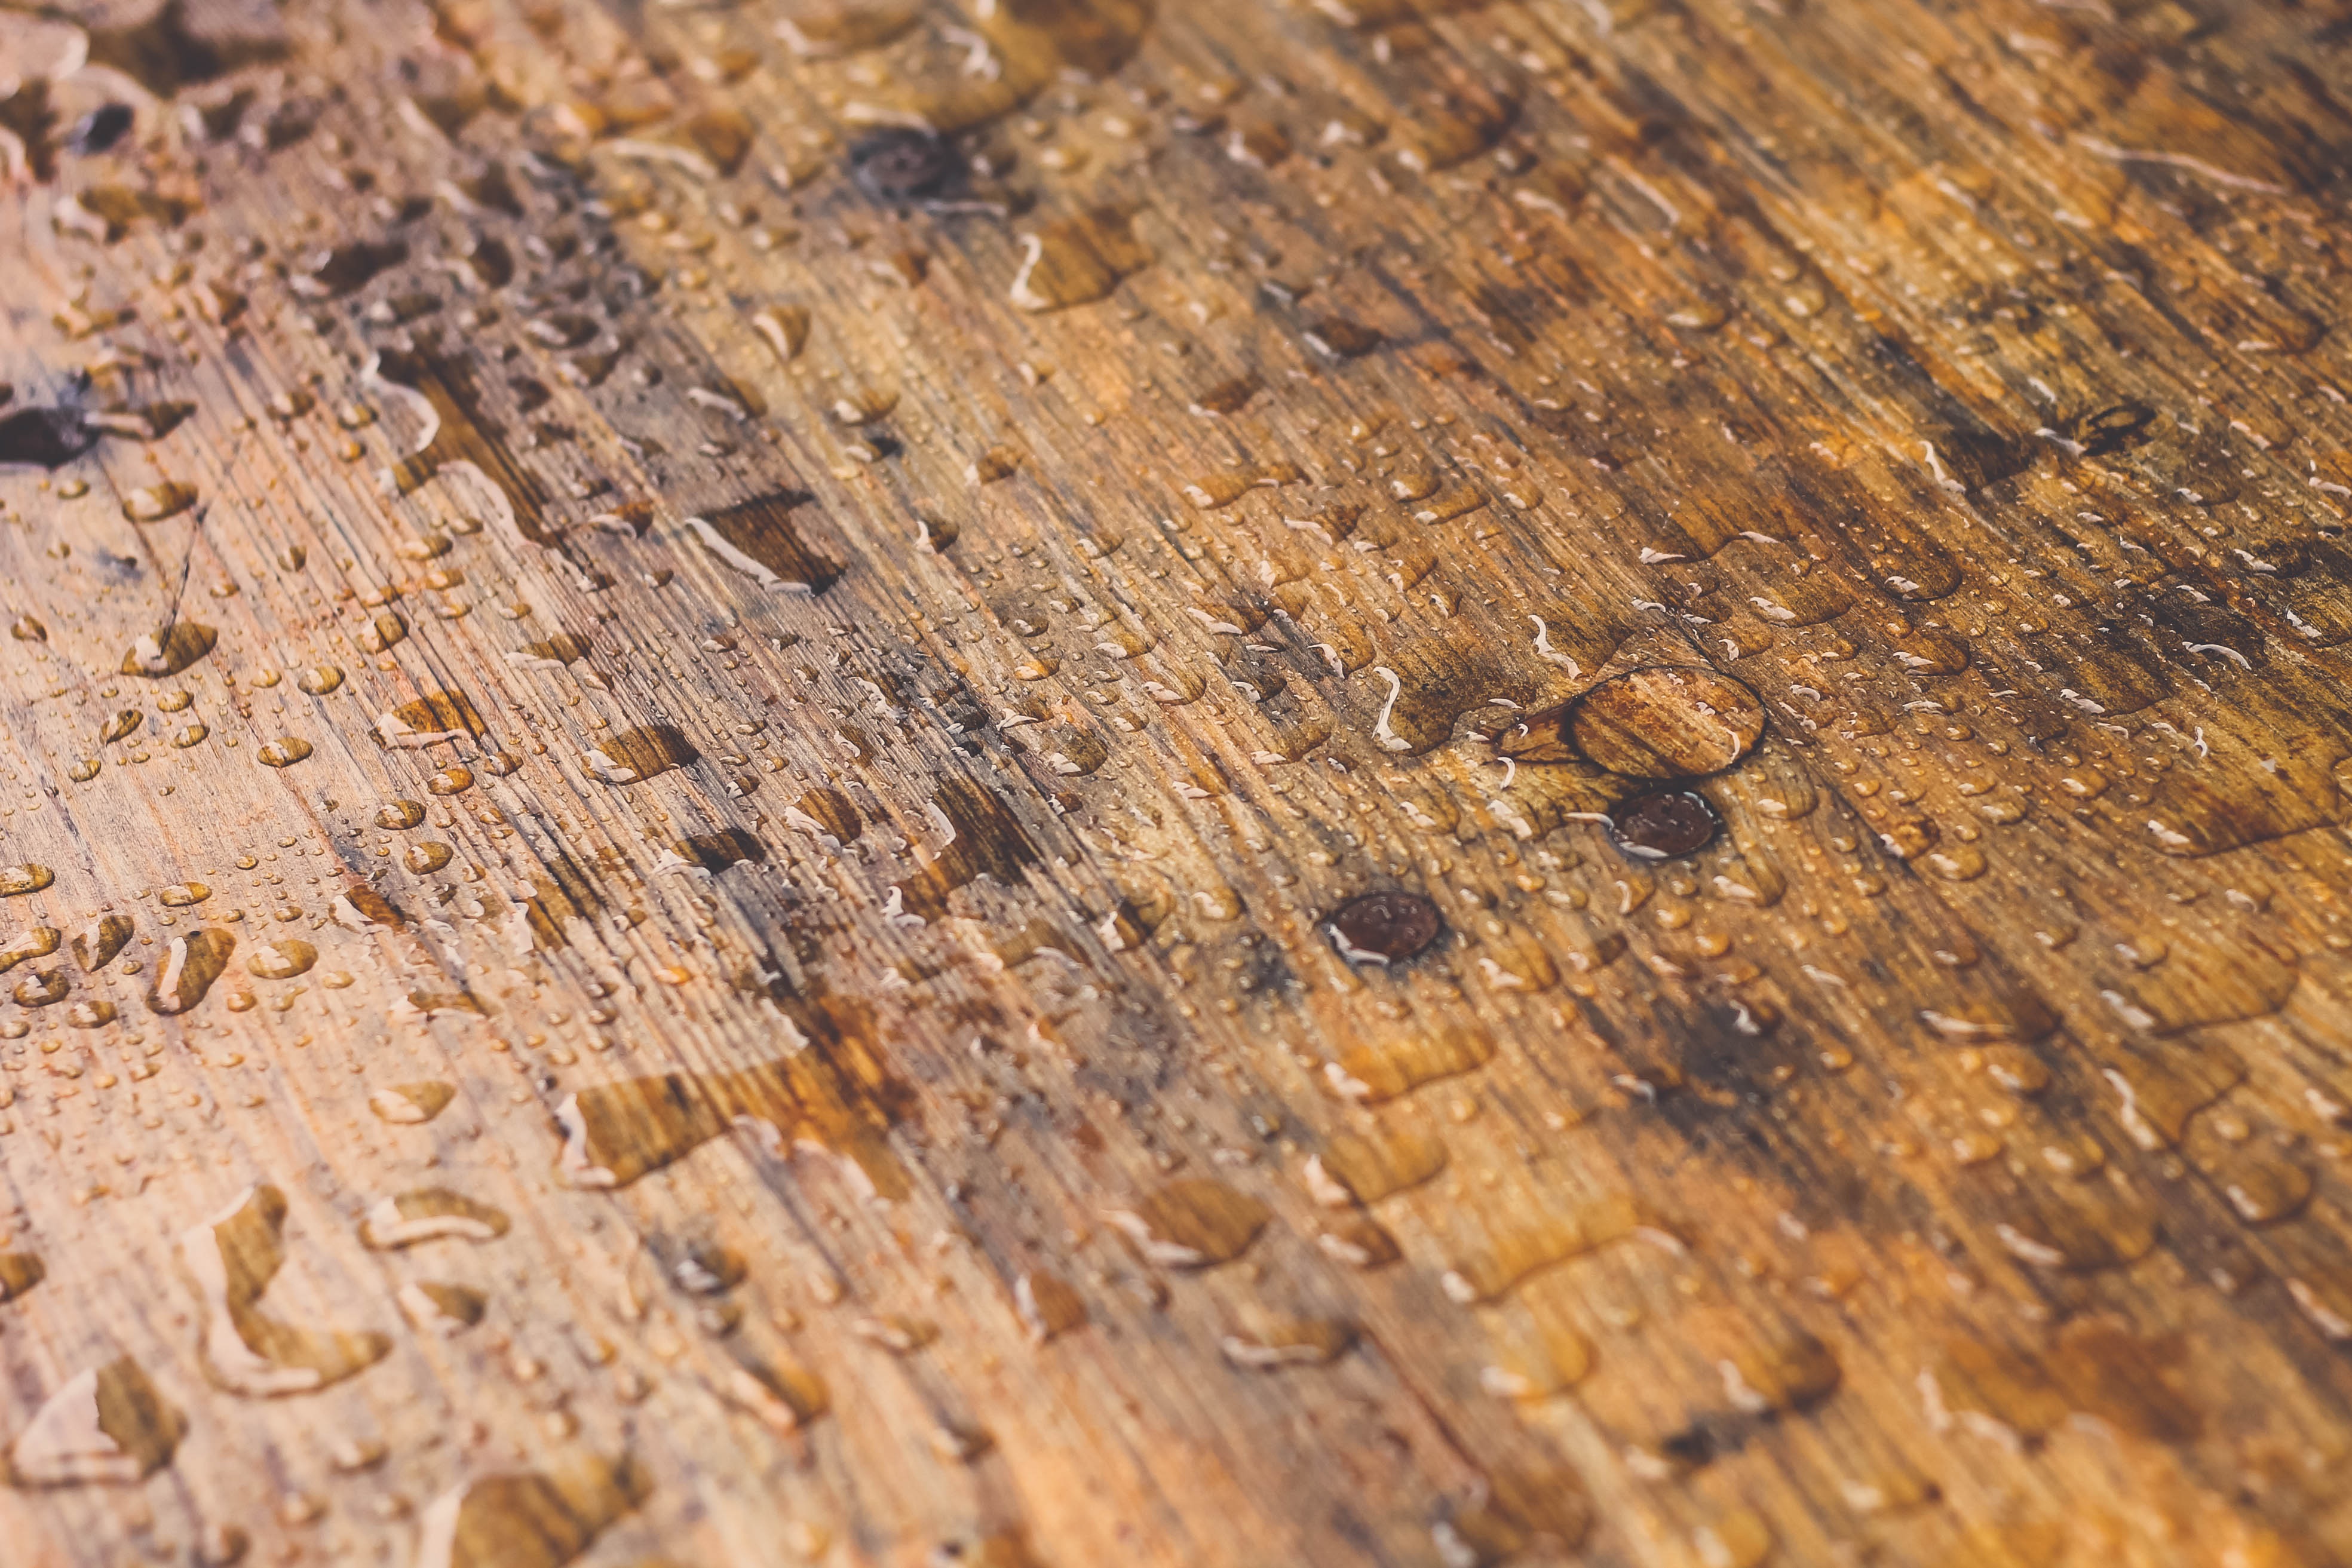
water, wood, texture, rain, plank, leaf, floor, wet, trunk, pattern, natural, soil, lumber, material, surface, droplets, hardwood, drops, panel, flooring, rain drops, wood flooring, laminate flooring